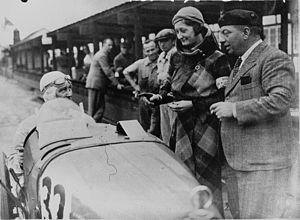
Stanisław Czaykowski, également orthographié Stanislas Czaykowski ou Stanislaus Czaykowsky, né le 10 juin 1899 à La Haye et mort le 10 septembre 1933 à Monza est un pilote automobile et un membre de la noblesse polonaise.